KDXU (AM)

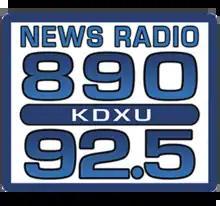
Previous logo

In January 2022, KDXU began simulcasting on FM translator K223DI at 92.5 MHz in St. George. Another simulcast, on KDXU-FM (106.1) in Colorado City, Arizona, was added in December 2024.